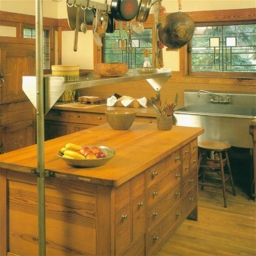
Room type: kitchen